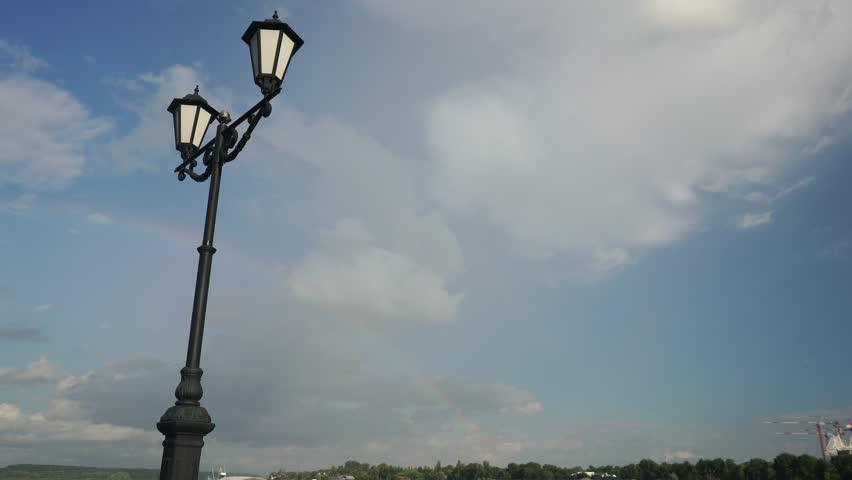
the appearance of a rainbow in the sky
Relation: Visible